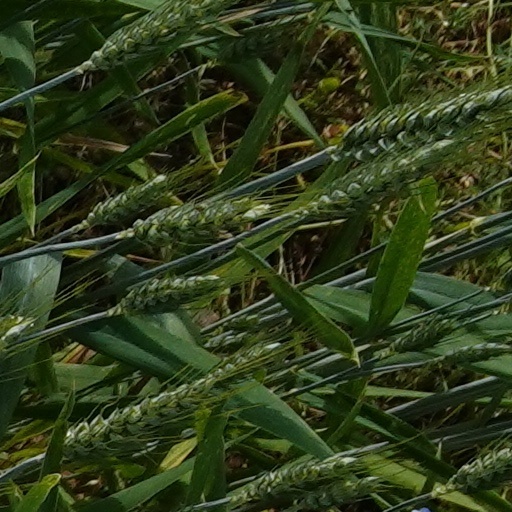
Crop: wheat